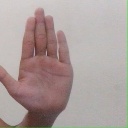
अक्षर: ध